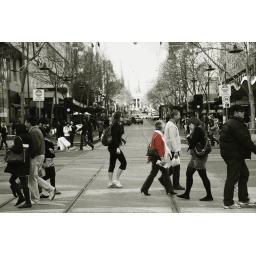
a girl in red